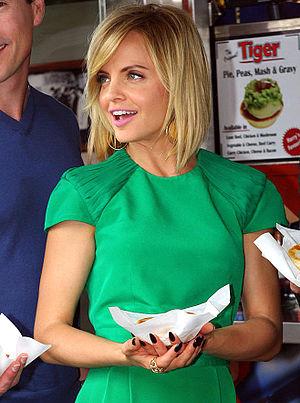
Cet article présente les douze épisodes de la première saison de la série télévisée américaine American Horror Story. Elle fut surnommée Murder House par les fans de l'anthologie horrifique.